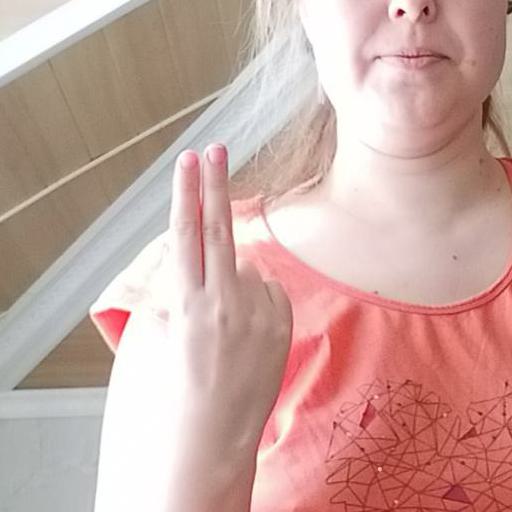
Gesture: two_up_inverted